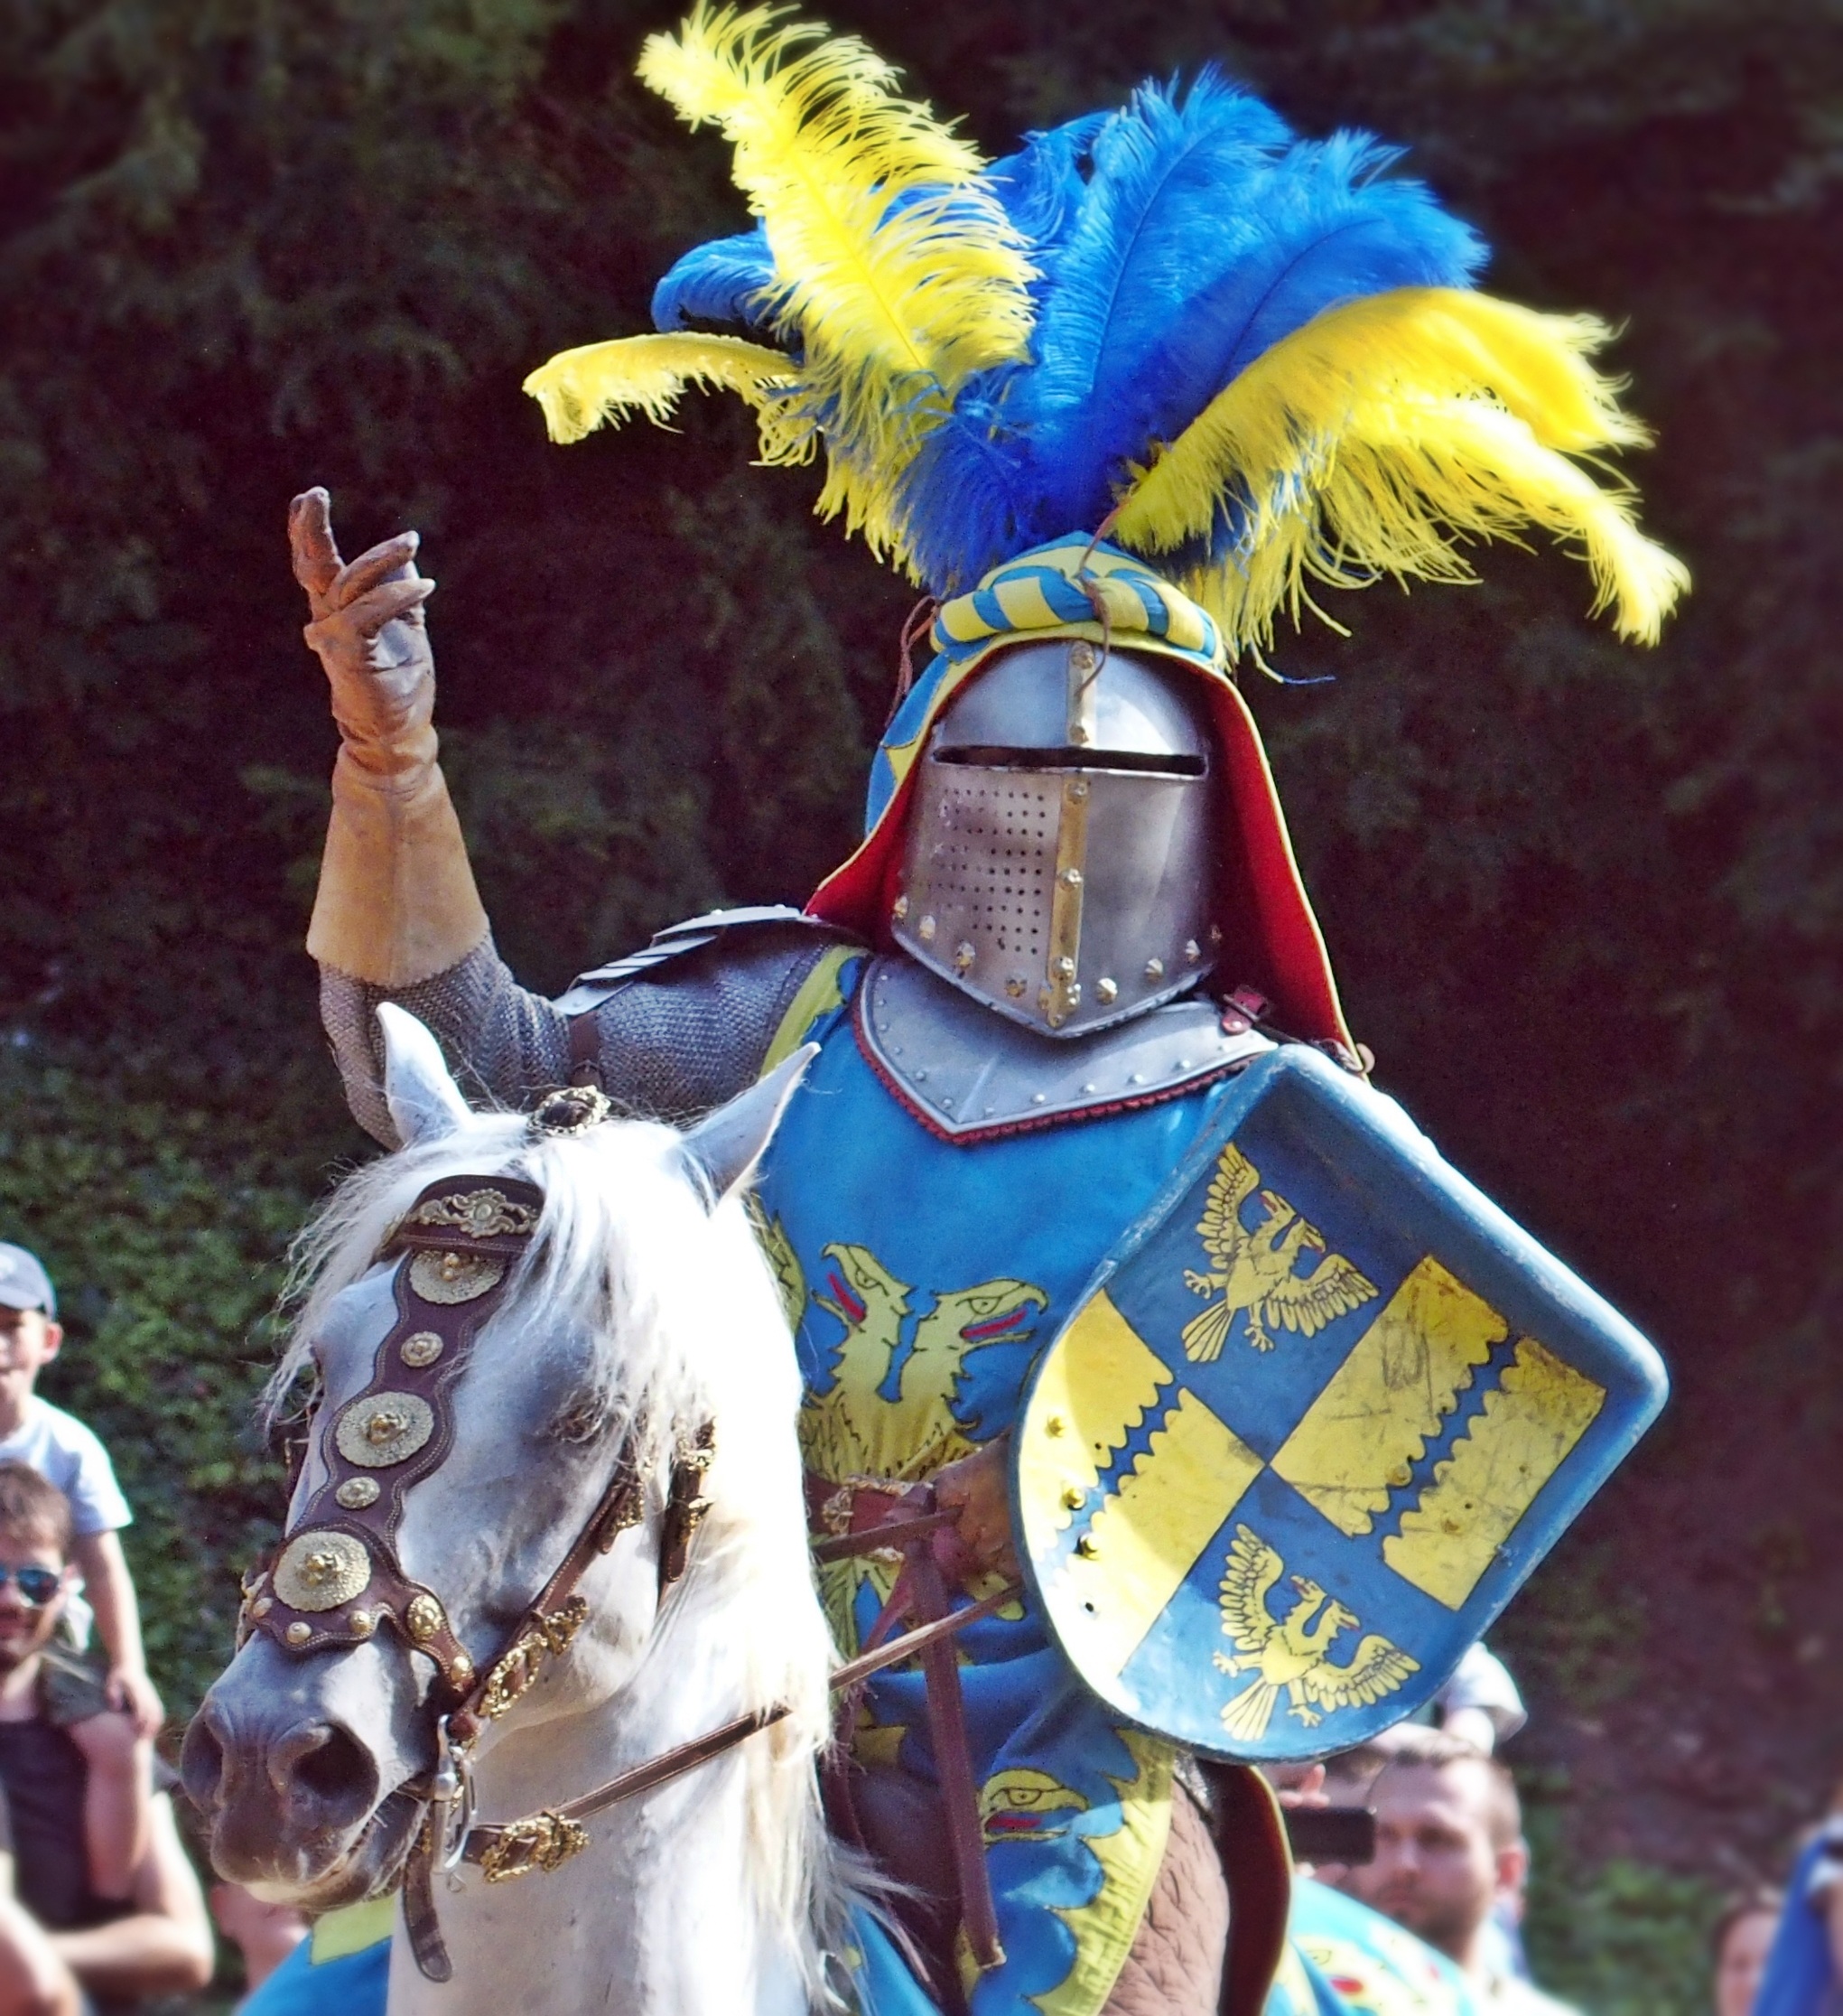
carnival, horses, festival, knight, event, tournament, middle ages, armor, knights joust